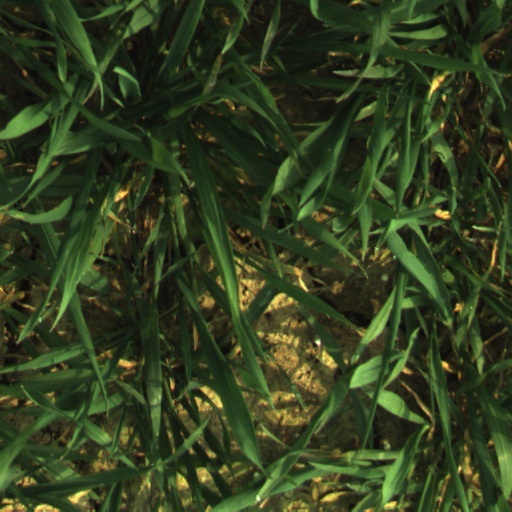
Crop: wheat